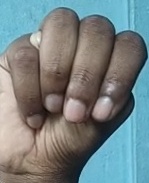
ASL sign: M